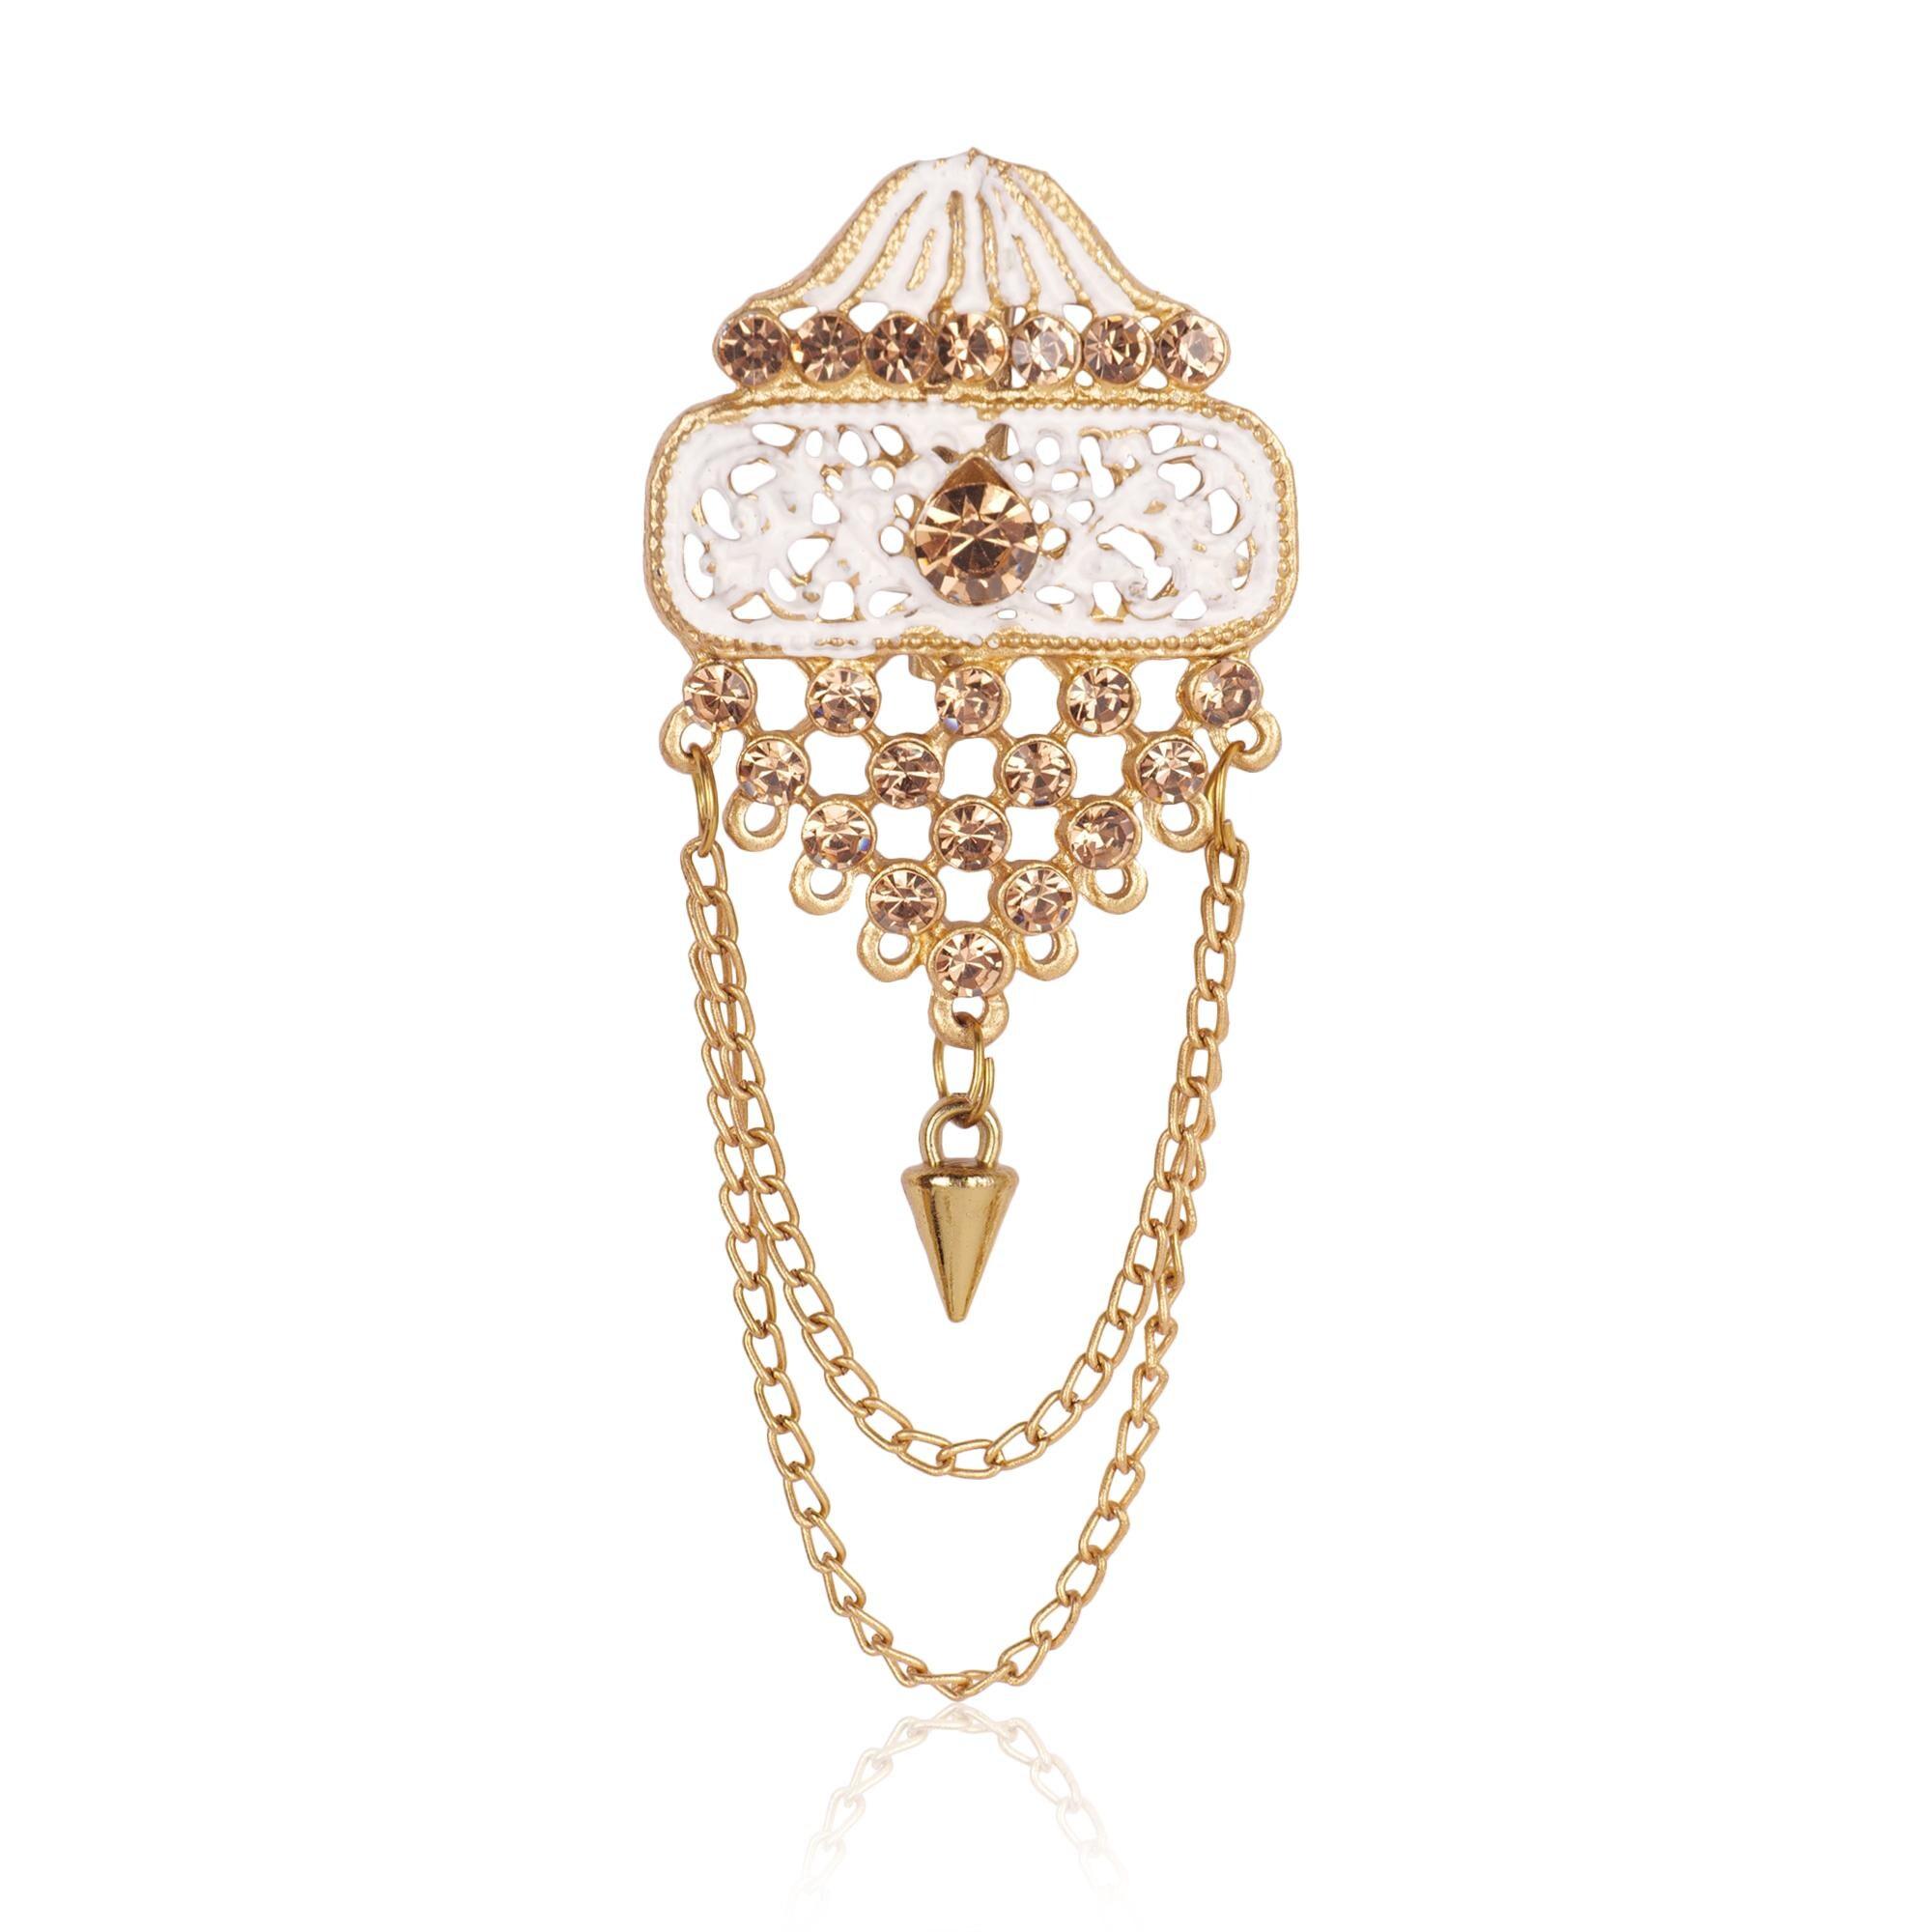
JIYANSHI FASHION: Dulha groom sherwani Necklace/Moti Mala for Men for wedding | Groom Mala and Brooch Set
Type: Chains
Brand: JIYANSHI FASHION
Price: Rs. 679
 Enhance your wedding day look with our Exquisite Groom Mala and Brooch Set, a symbol of elegance and tradition. The vibrant colors and intricate details ensure that it complements your attire, adding a touch of grandeur to your ensemble.
Features: COLORS : WHITE+CHEEKU,IDAL : MEN,TRENDING